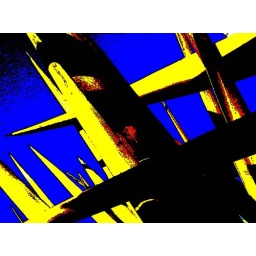
spears of aloe juxstaposed against a blue blue sky